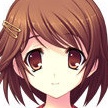
Portrait style: Anime Portrait